Eysines Cantinolle tram stop

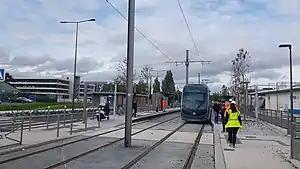

Eysines Cantinolle tram stop is a stop on the Bordeaux tramway in the commune of Eysines, France. It is the current northwestern terminus of Bordeaux Tramway Line D and opened on 29 February 2020.